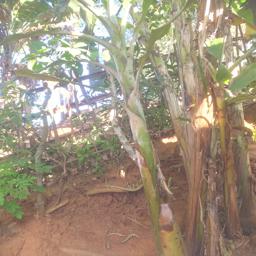
Label: MALBHOG LEAF